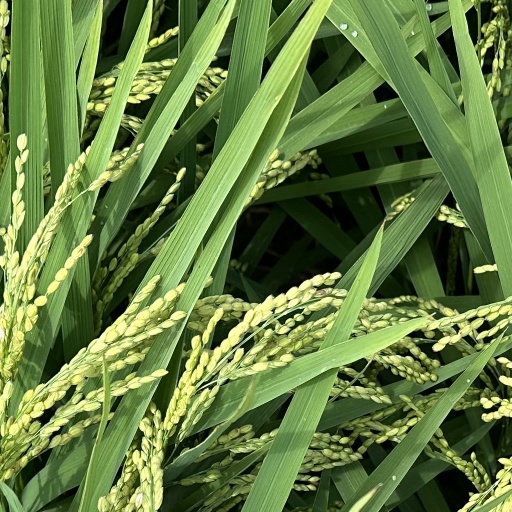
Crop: rice